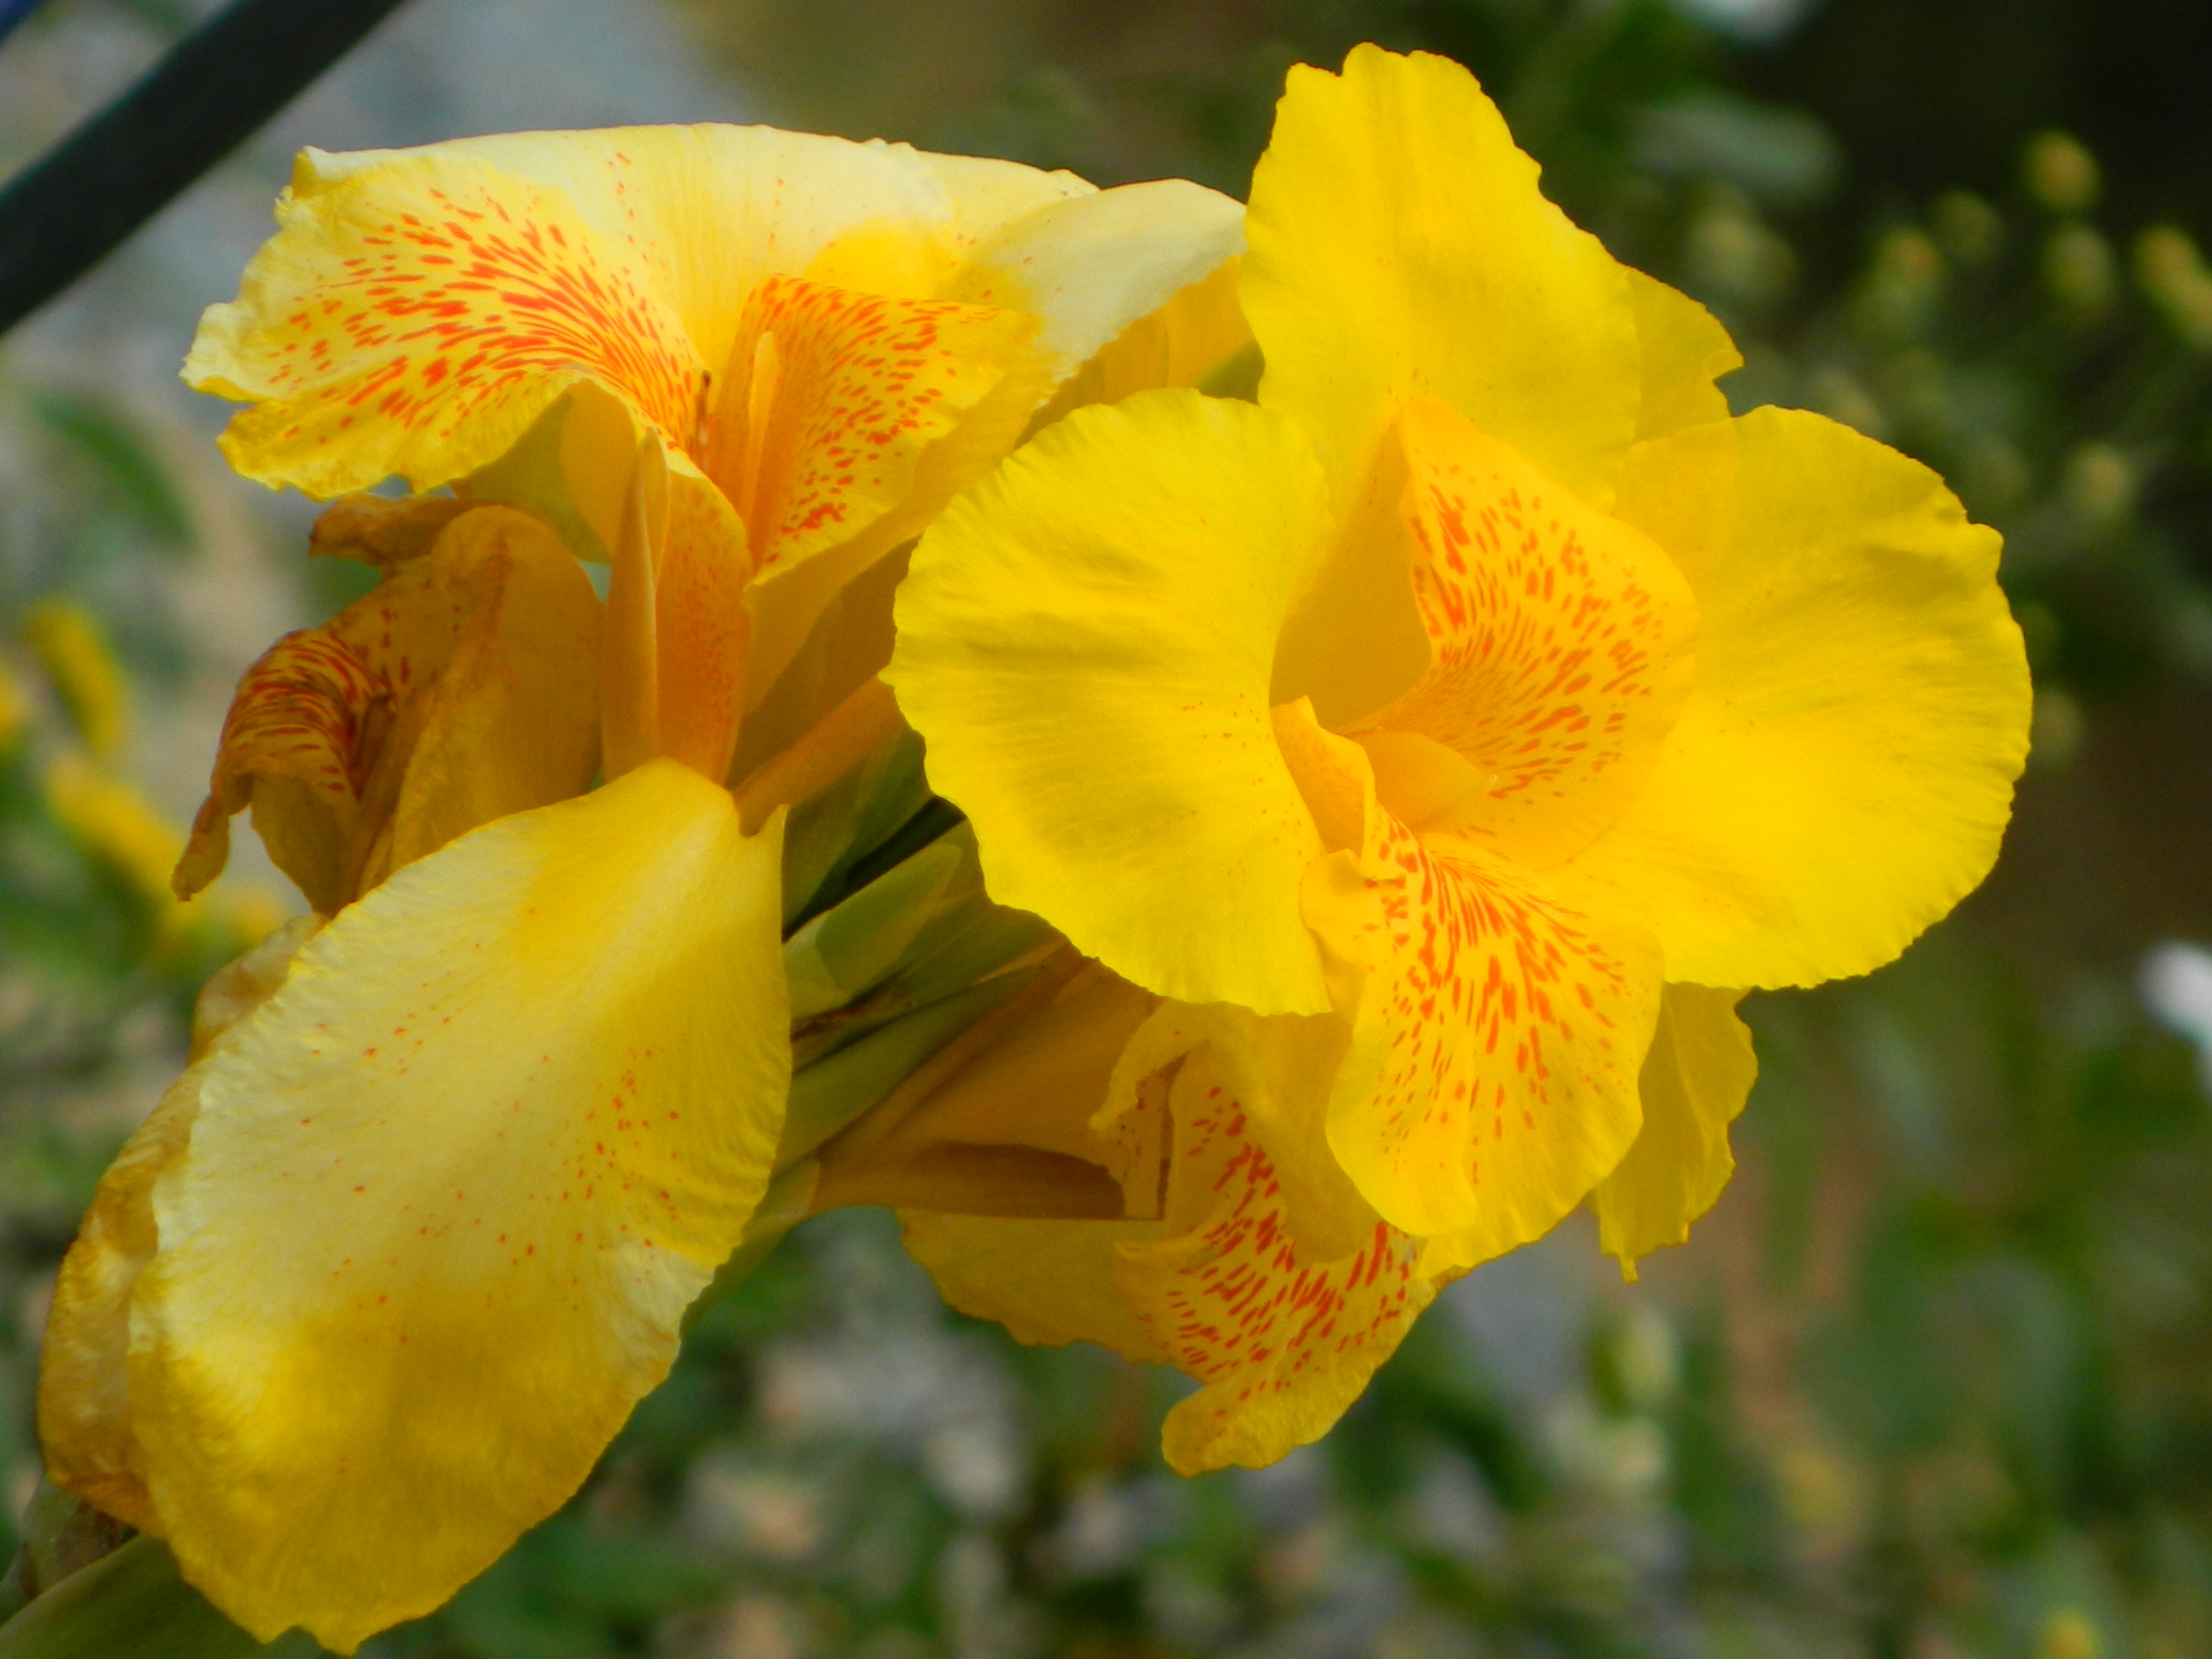
flower, yellow, flora, plant, wildflower, flowering plant, canna family, close up, canna lily, petal, spring, large flowered evening primrose, hypericum, shrub